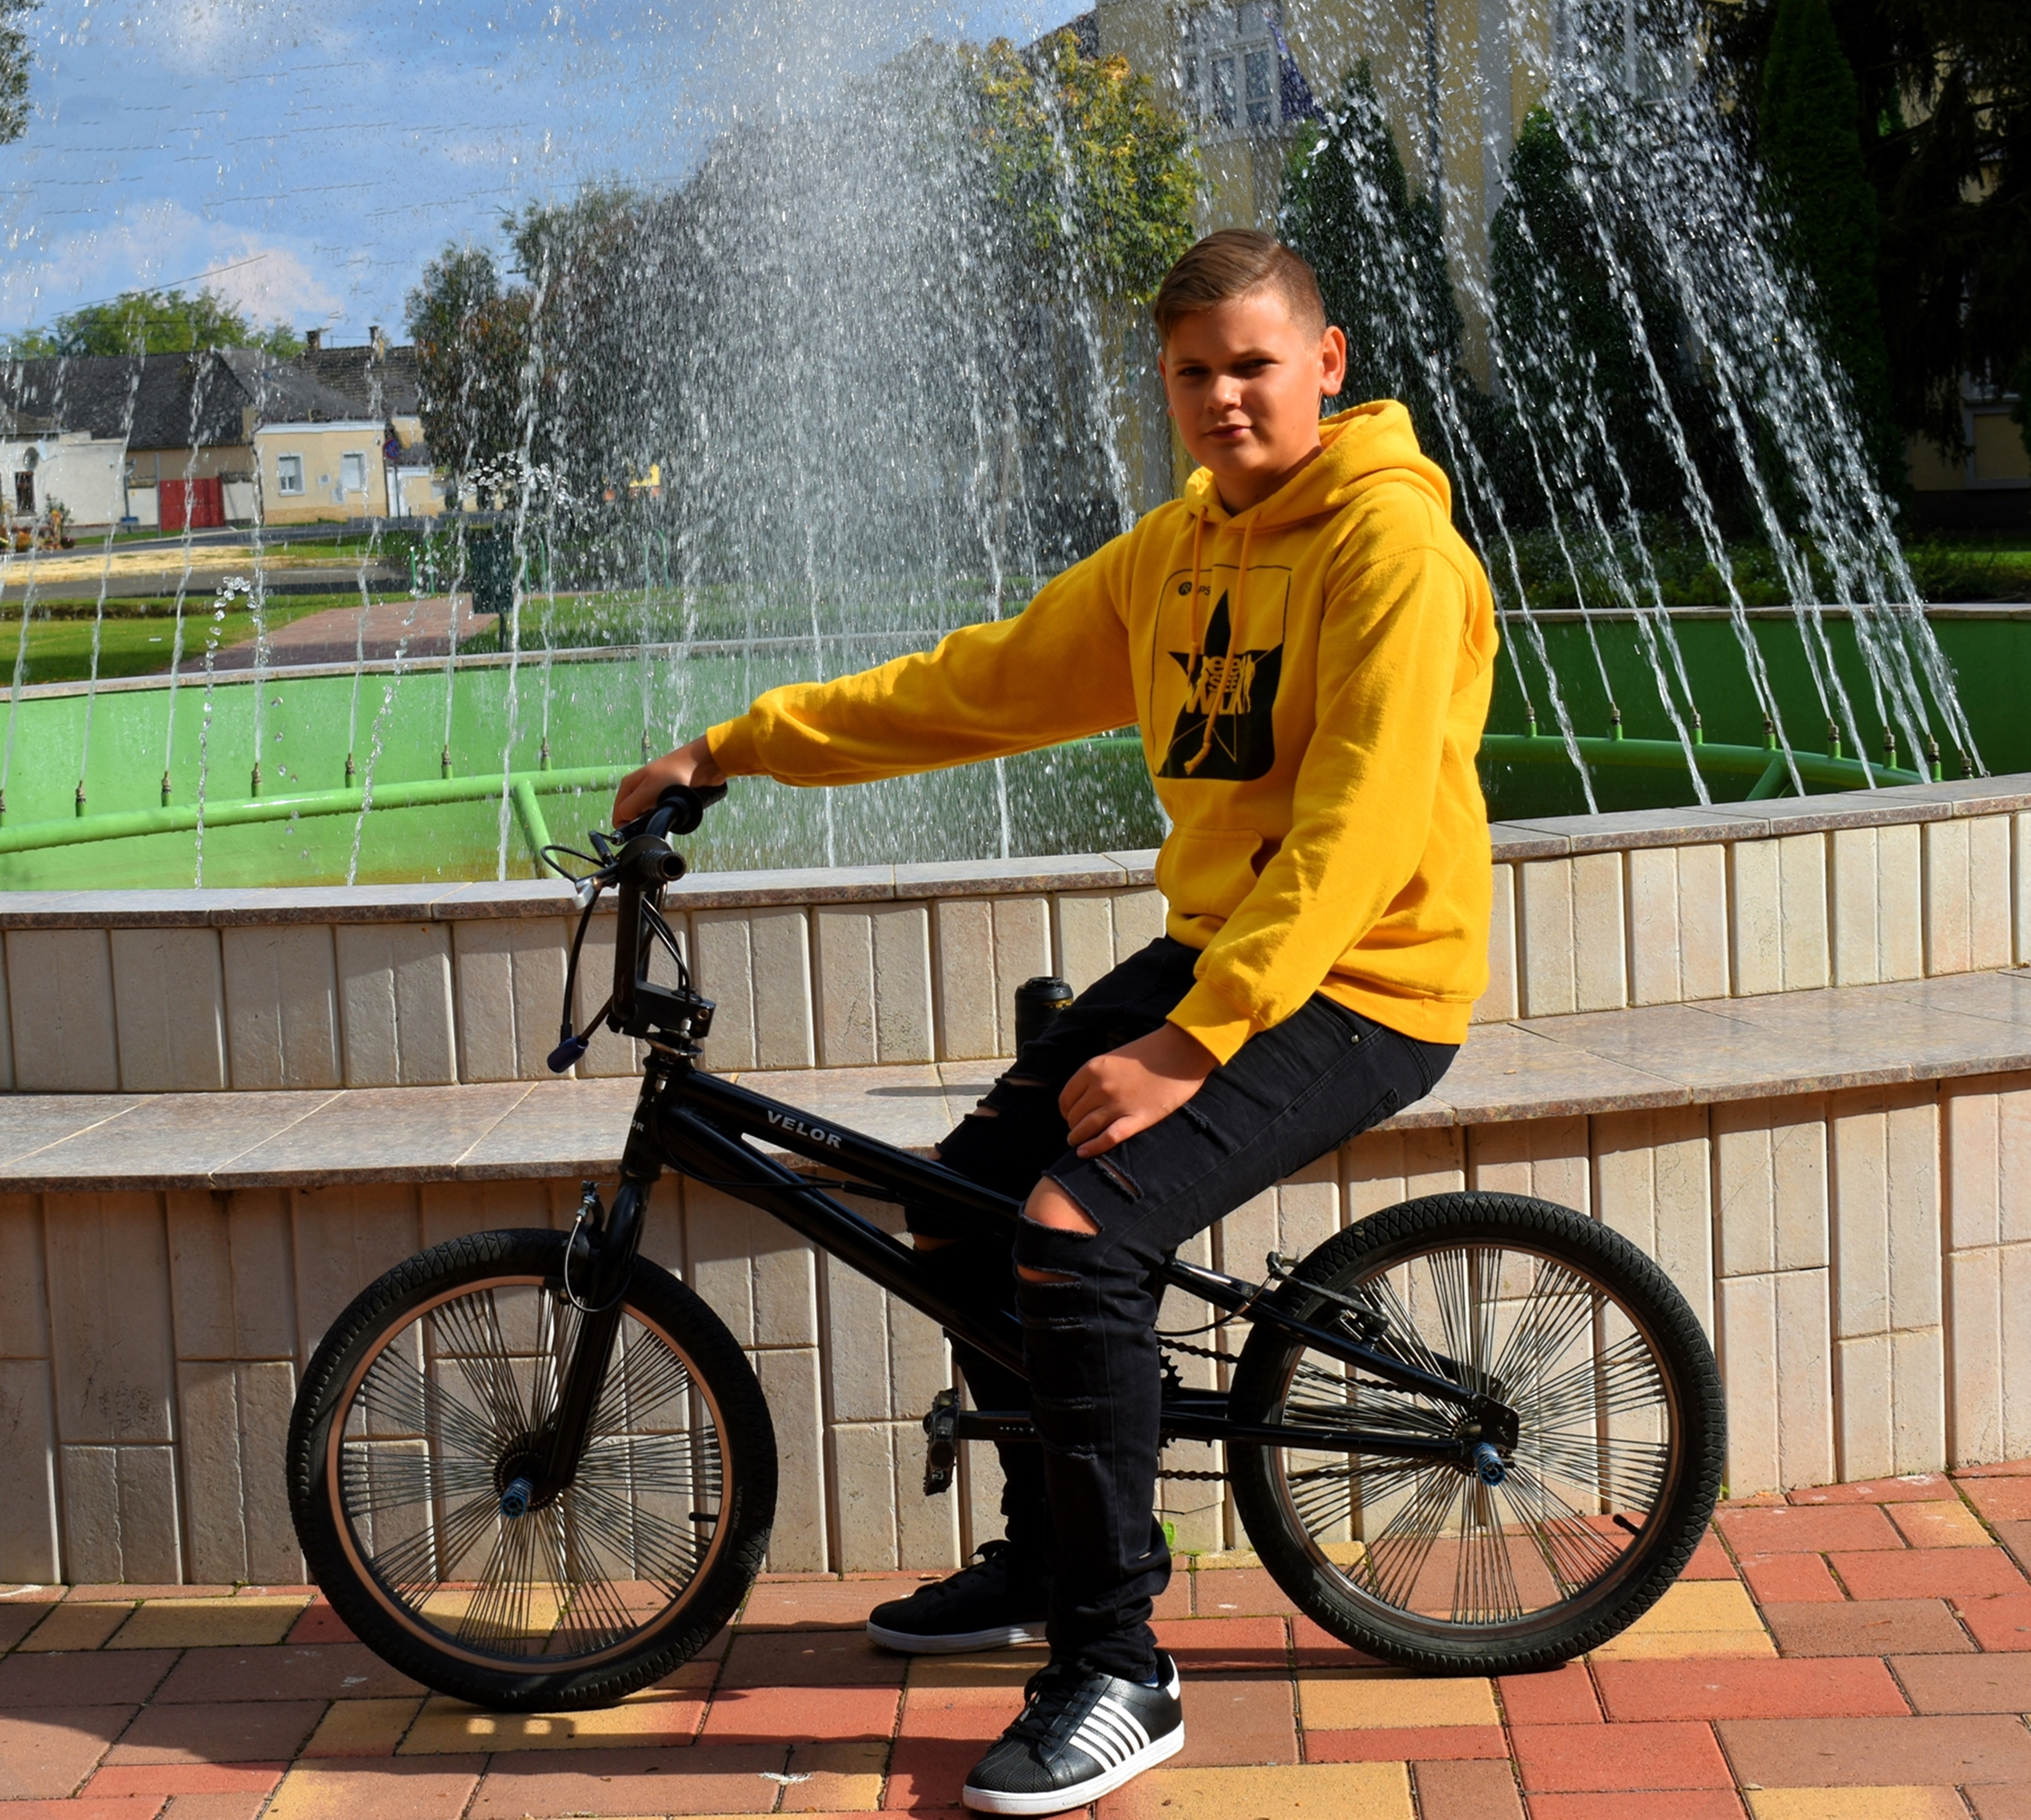
bicycle, vehicle, cycling, bicycle wheel, recreation, sports equipment, bicycle saddle, bmx bike, sports, cycle sport, flatland bmx, bicycle pedal, leisure, freestyle bmx, bicycle frame, wheel, mountain bike